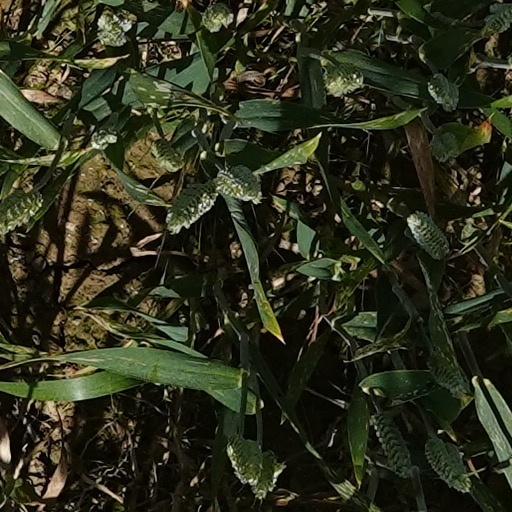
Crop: wheat